World RX of Finland

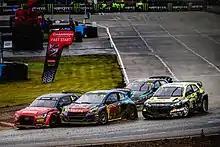
2020 World RX - RD4 Kouvola

The World RX of Finland is a Rallycross event held in Finland for the FIA World Rallycross Championship. The event made its debut in the 2014 season, at the Tykkimäki amusement park in the town of Kouvola.